Bhakti Prajnan Keshava

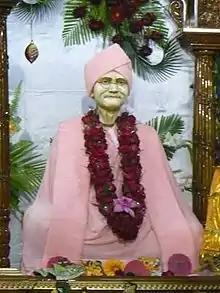
Murti of Bhakti Prajnan Keshava Maharaja on the altar in the Gaudiya Math in Mathura

Bhakti Prajnan Keshava (9 February 1898 – 6 October 1968), addressed by the honorific Mahārāja, was a Gaudiya Vaishnava guru, disciple of Bhaktisiddhanta Sarasvati and the founder-acharya of the religious organisation "Sri Gaudiya Vedanta Samiti", formed in Calcutta in 1940, and its headquarters, monastery Sri Devananda Gaudiya Math in Nabadwip.